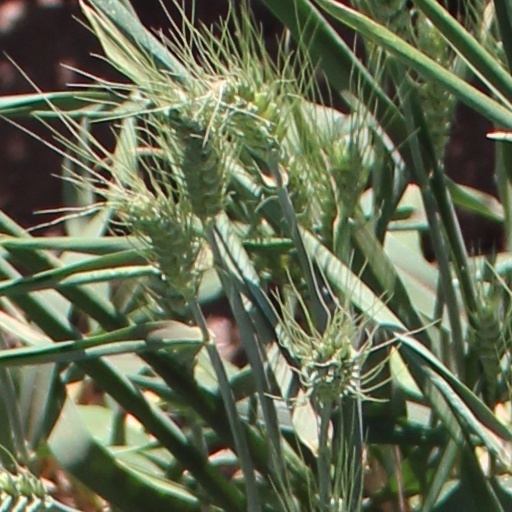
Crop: wheat